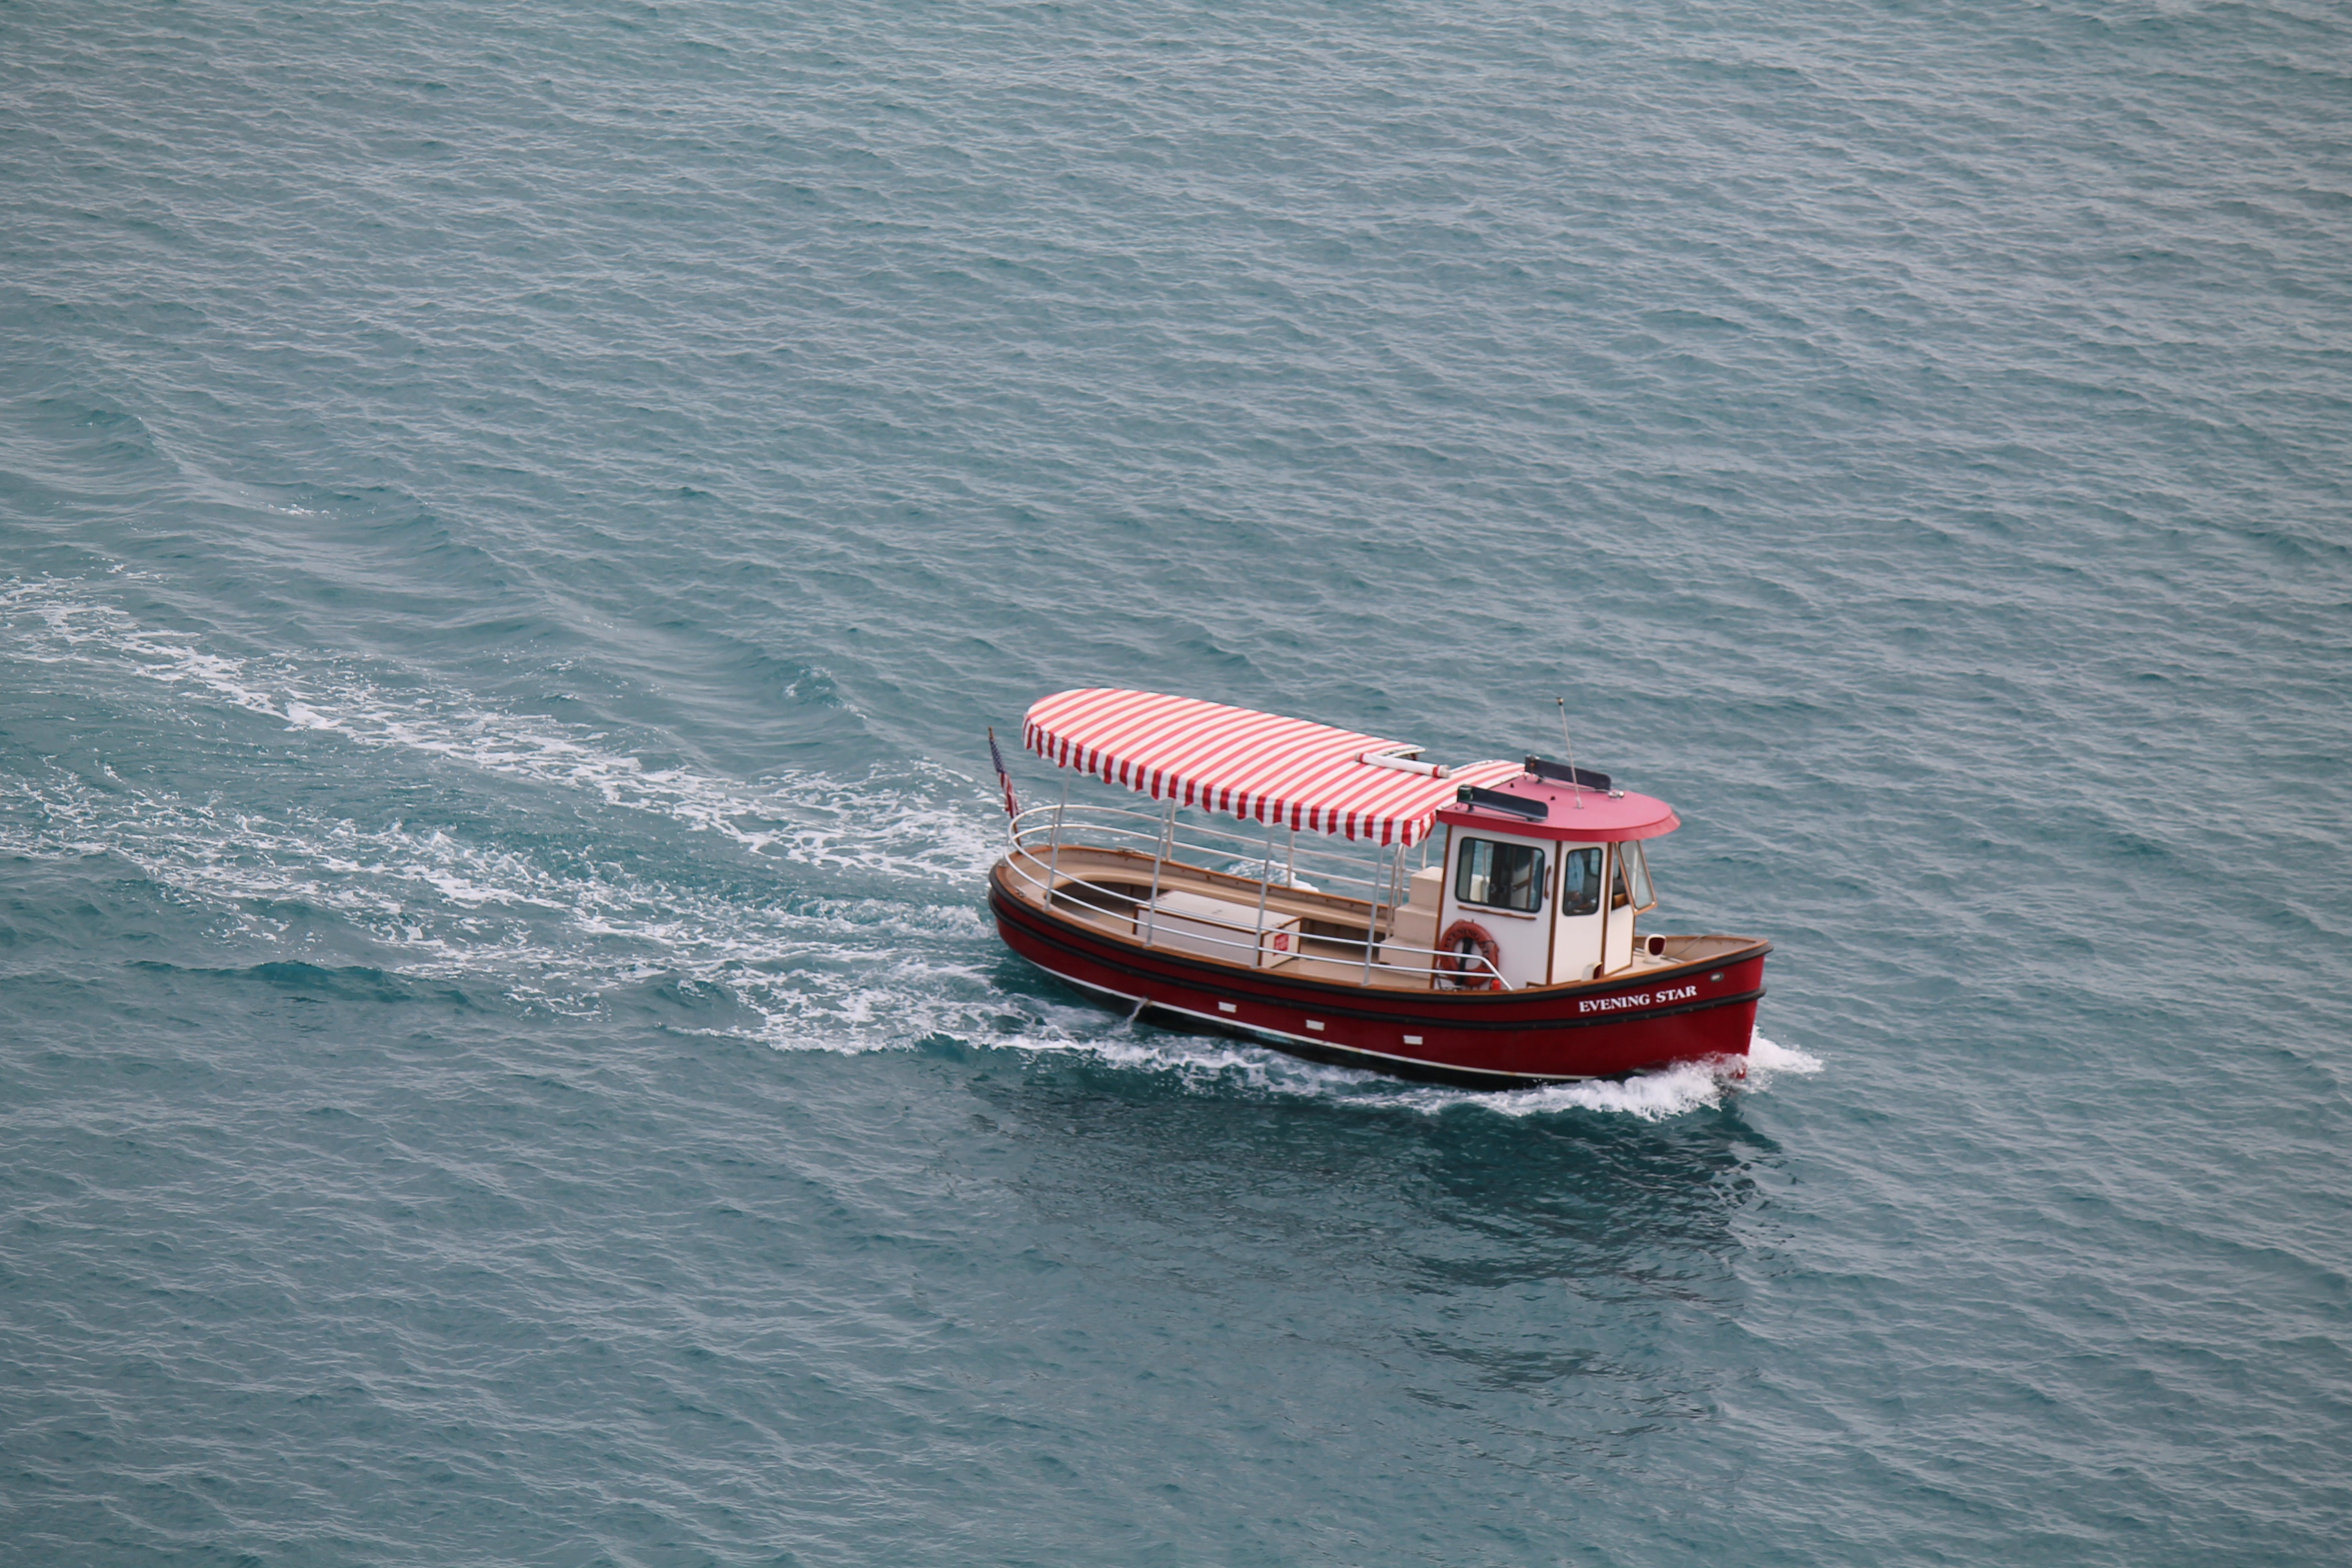
sea, boat, ship, vehicle, cargo ship, ferry, channel, gulf, watercraft, motor ship, passenger ship, freight transport, little boat